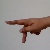
The image shows a hand gesture representing the letter 'P' in Indian Sign Language.